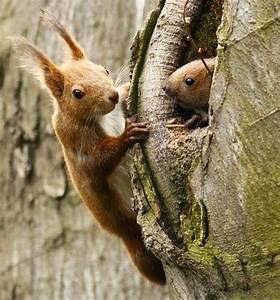
squirrel